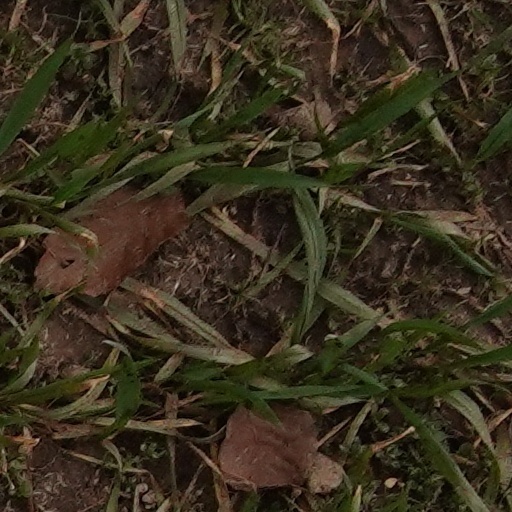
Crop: wheat